Privatisation of British Rail

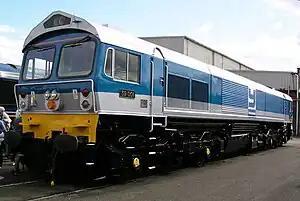
59001 in revised Foster Yeoman livery. Private ownership of locomotives marked the start of a new era in railfreight haulage.

During 1985, what may in retrospect be viewed as the harbinger of private rail operation occurred when the quarry company Foster Yeoman bought a small number of extremely powerful 3600 hp locomotives from General Motors' Electro-Motive Diesel division (GM-EMD), designated Class 59, to operate mineral trains from their quarry in Wiltshire. Although owned and maintained by Foster Yeoman, the Class 59s were manned by British Rail staff. During acceptance trials, on 16 February 1986, locomotive 59001 hauled a train weighing 4639 tonnes – the heaviest load ever hauled by a single non-articulated traction unit. Foster Yeoman's Class 59s proved to be extremely reliable, and it was not long before quarry company ARC and privatised power generator National Power also bought small numbers of Class 59s to haul their own trains.